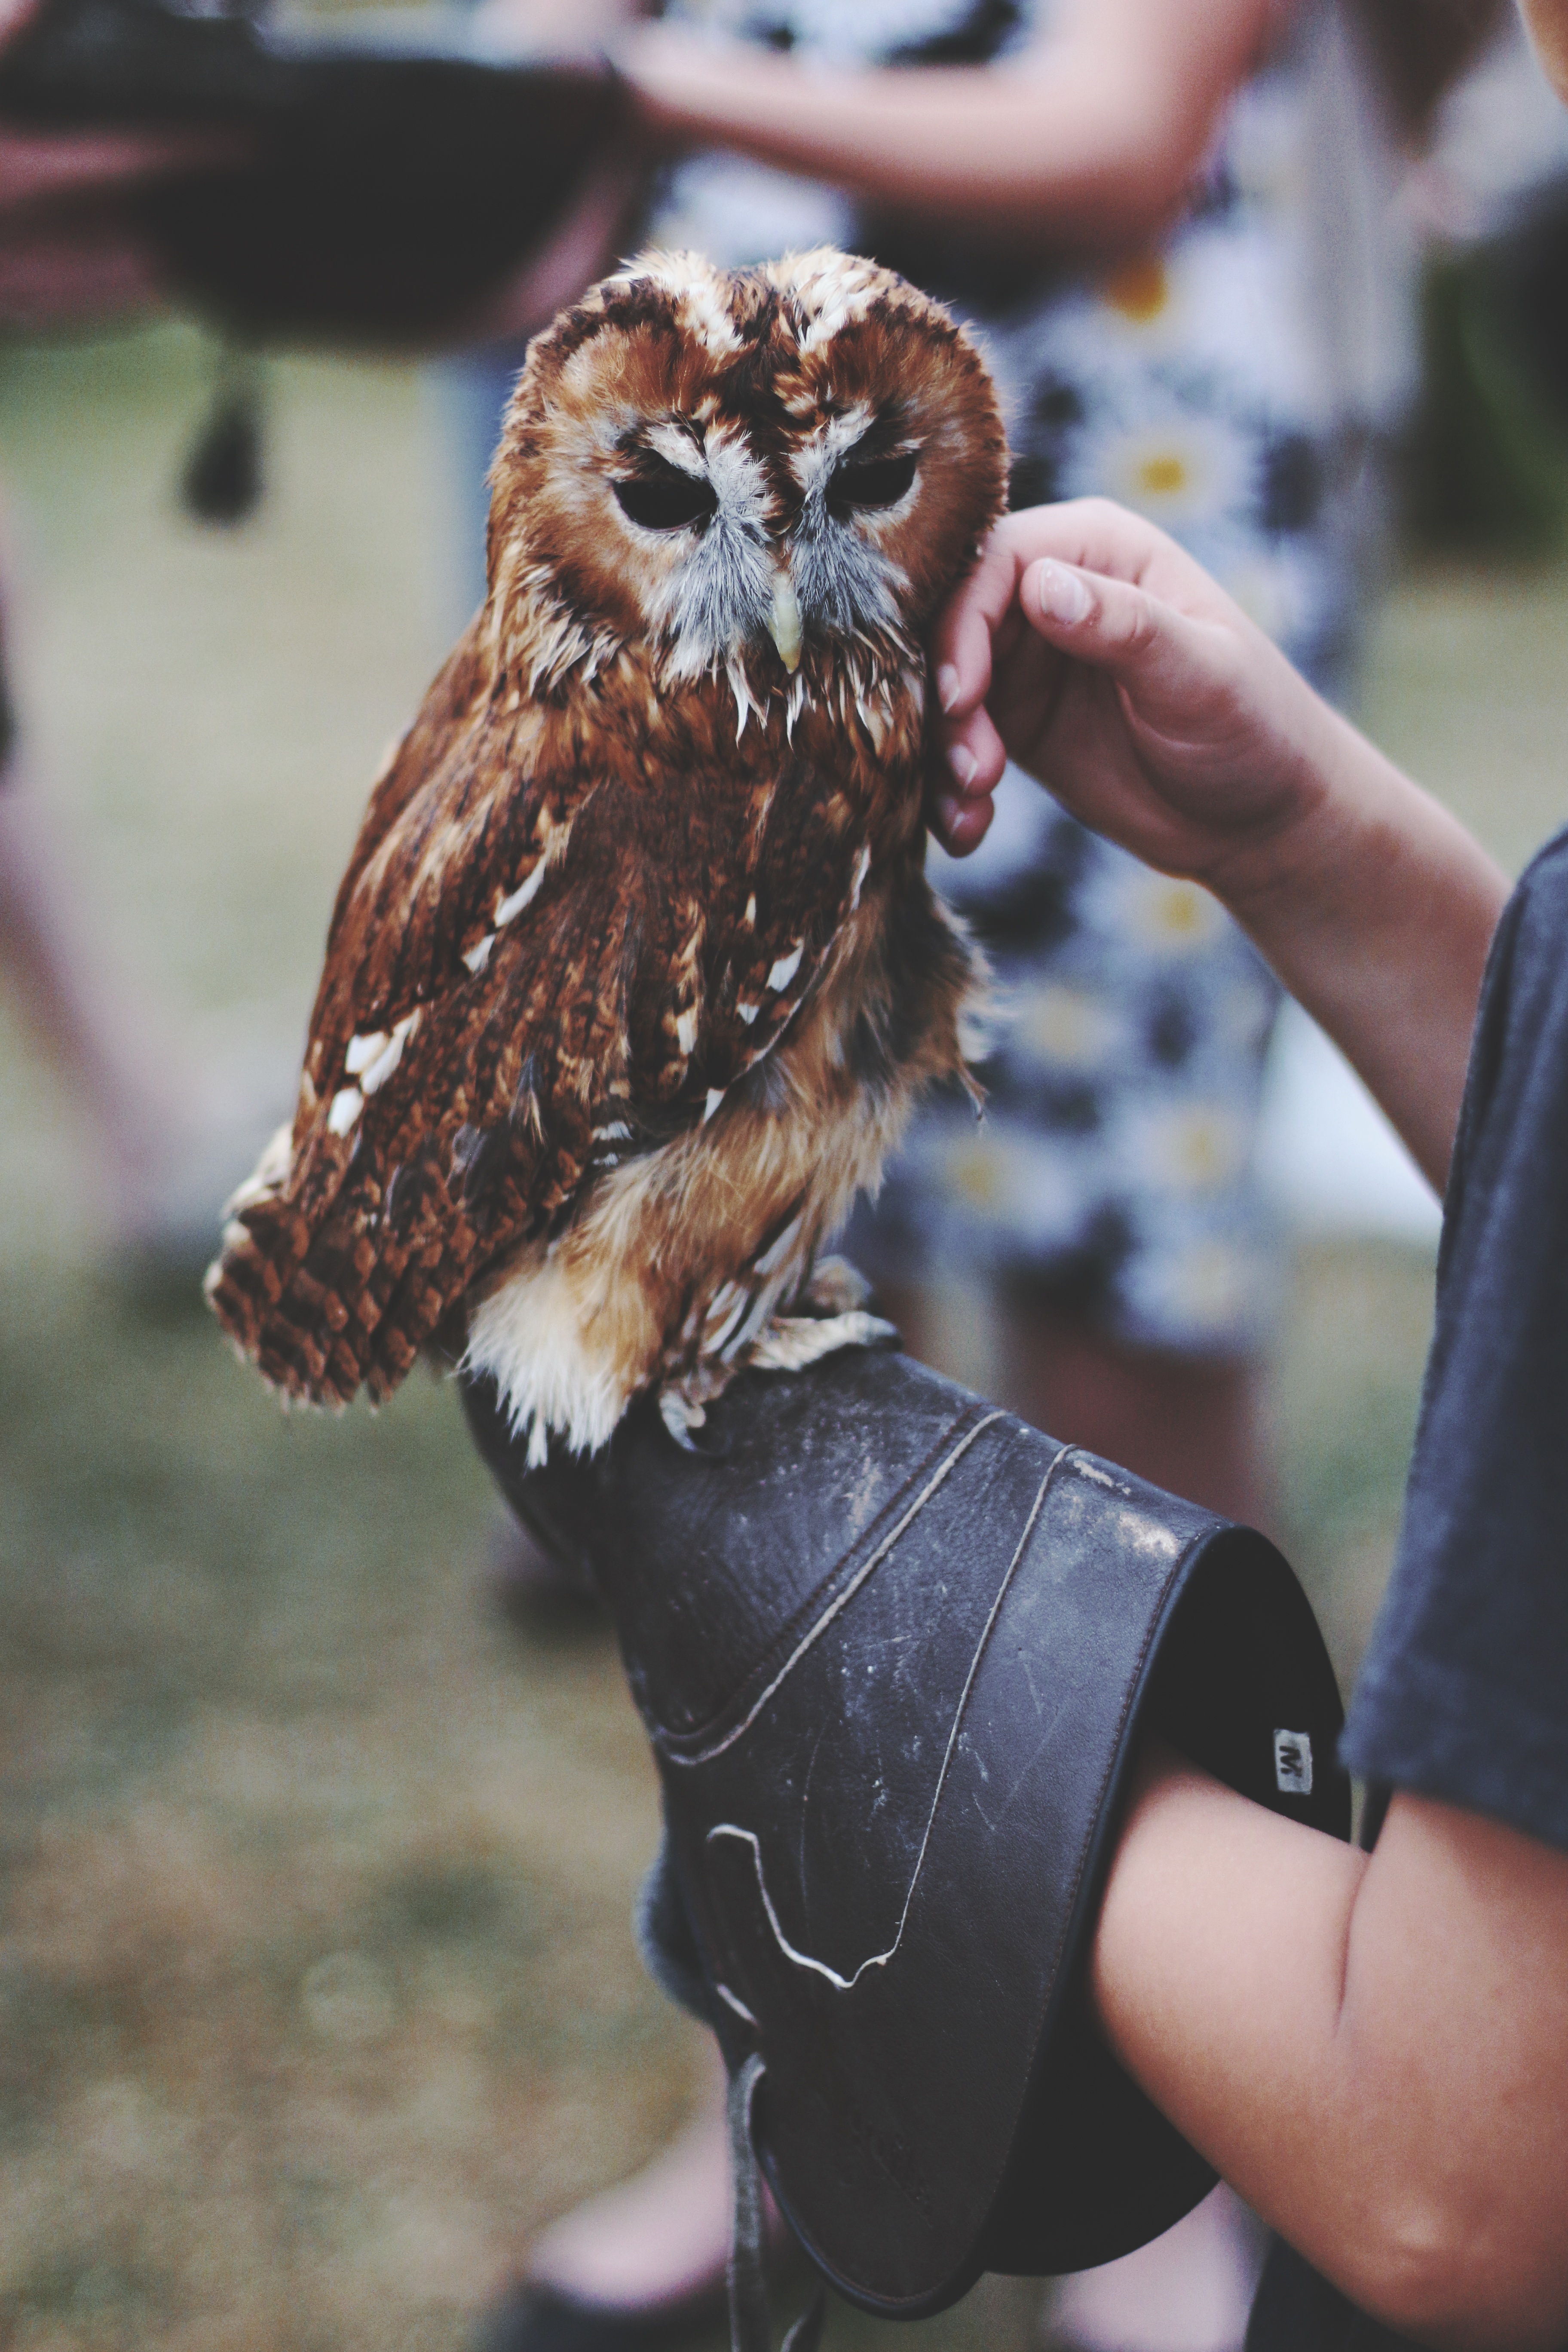
nature, bird, wing, sweet, animal, cute, flying, looking, wildlife, wild, beak, brown, predator, colorful, owl, feather, raptor, bird of prey, feathers, eye, little, soft, adorable, hunting, prey, falconry, handler, tawny, stroke, night vision, tawny owl